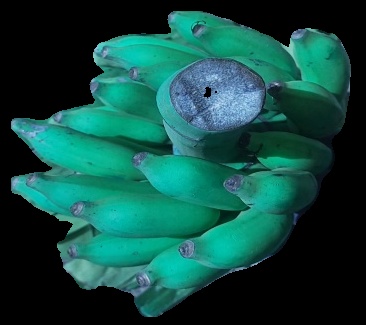
Variety: elakki-bale
Grade: grade3